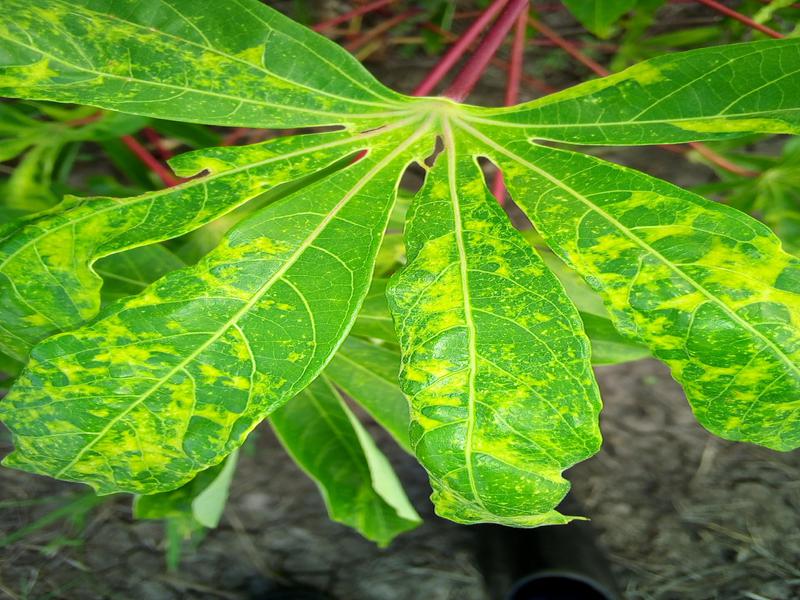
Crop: cassava
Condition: mosaic_disease